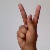
The image shows a hand gesture representing the letter 'K' in Indian Sign Language.